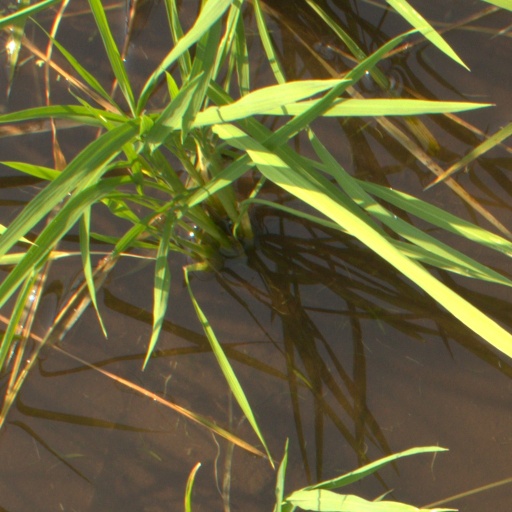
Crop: rice